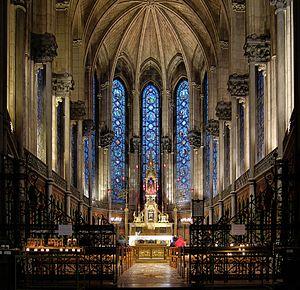
La Sainte-Chapelle dans la cathédrale Notre-Dame-de-la-Treille de Lille (Nord).
La cathédrale Notre-Dame-de-la-Treille est la cathédrale de Lille, dans le département français du Nord en région Hauts-de-France.